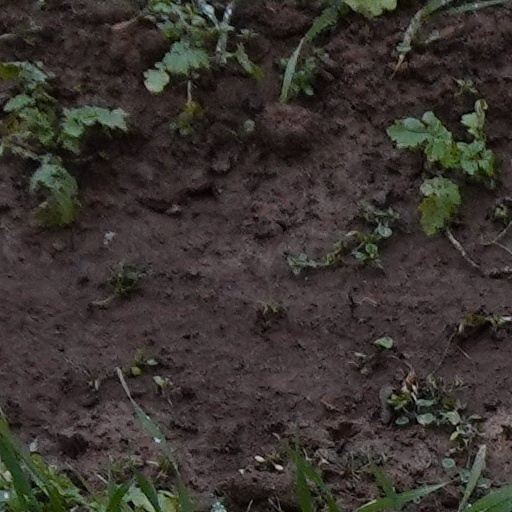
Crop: wheat